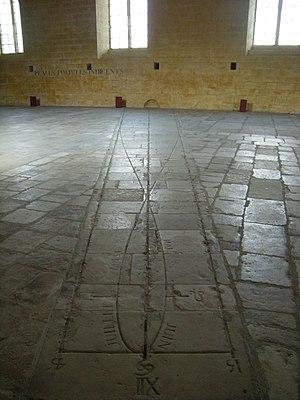
La méridienne de la salle des malades de l’Hôtel-Dieu de Tonnerre dans l’Yonne - et non pas un gnomon - traverse la salle dans le sens de la largeur, en légère diagonale.
En gnomonique, une méridienne est un instrument ou une construction permettant de repérer l'instant précis du midi solaire. Cette saisie s'effectue à partir de l'ombre de l'extrémité d'un style qui traverse une ligne méridienne, trace du méridien, sur un support le plus souvent vertical ou horizontal. C'est en quelque sorte un cadran solaire réduit à sa plus simple expression.
L'hôtel-Dieu de Tonnerre est un ancien établissement hospitalier, aujourd'hui musée, fondé en 1293, par Marguerite de Bourgogne, dans la ville de Tonnerre, en Bourgogne.